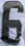
Number: 6